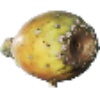
Label: Cactus fruit 1